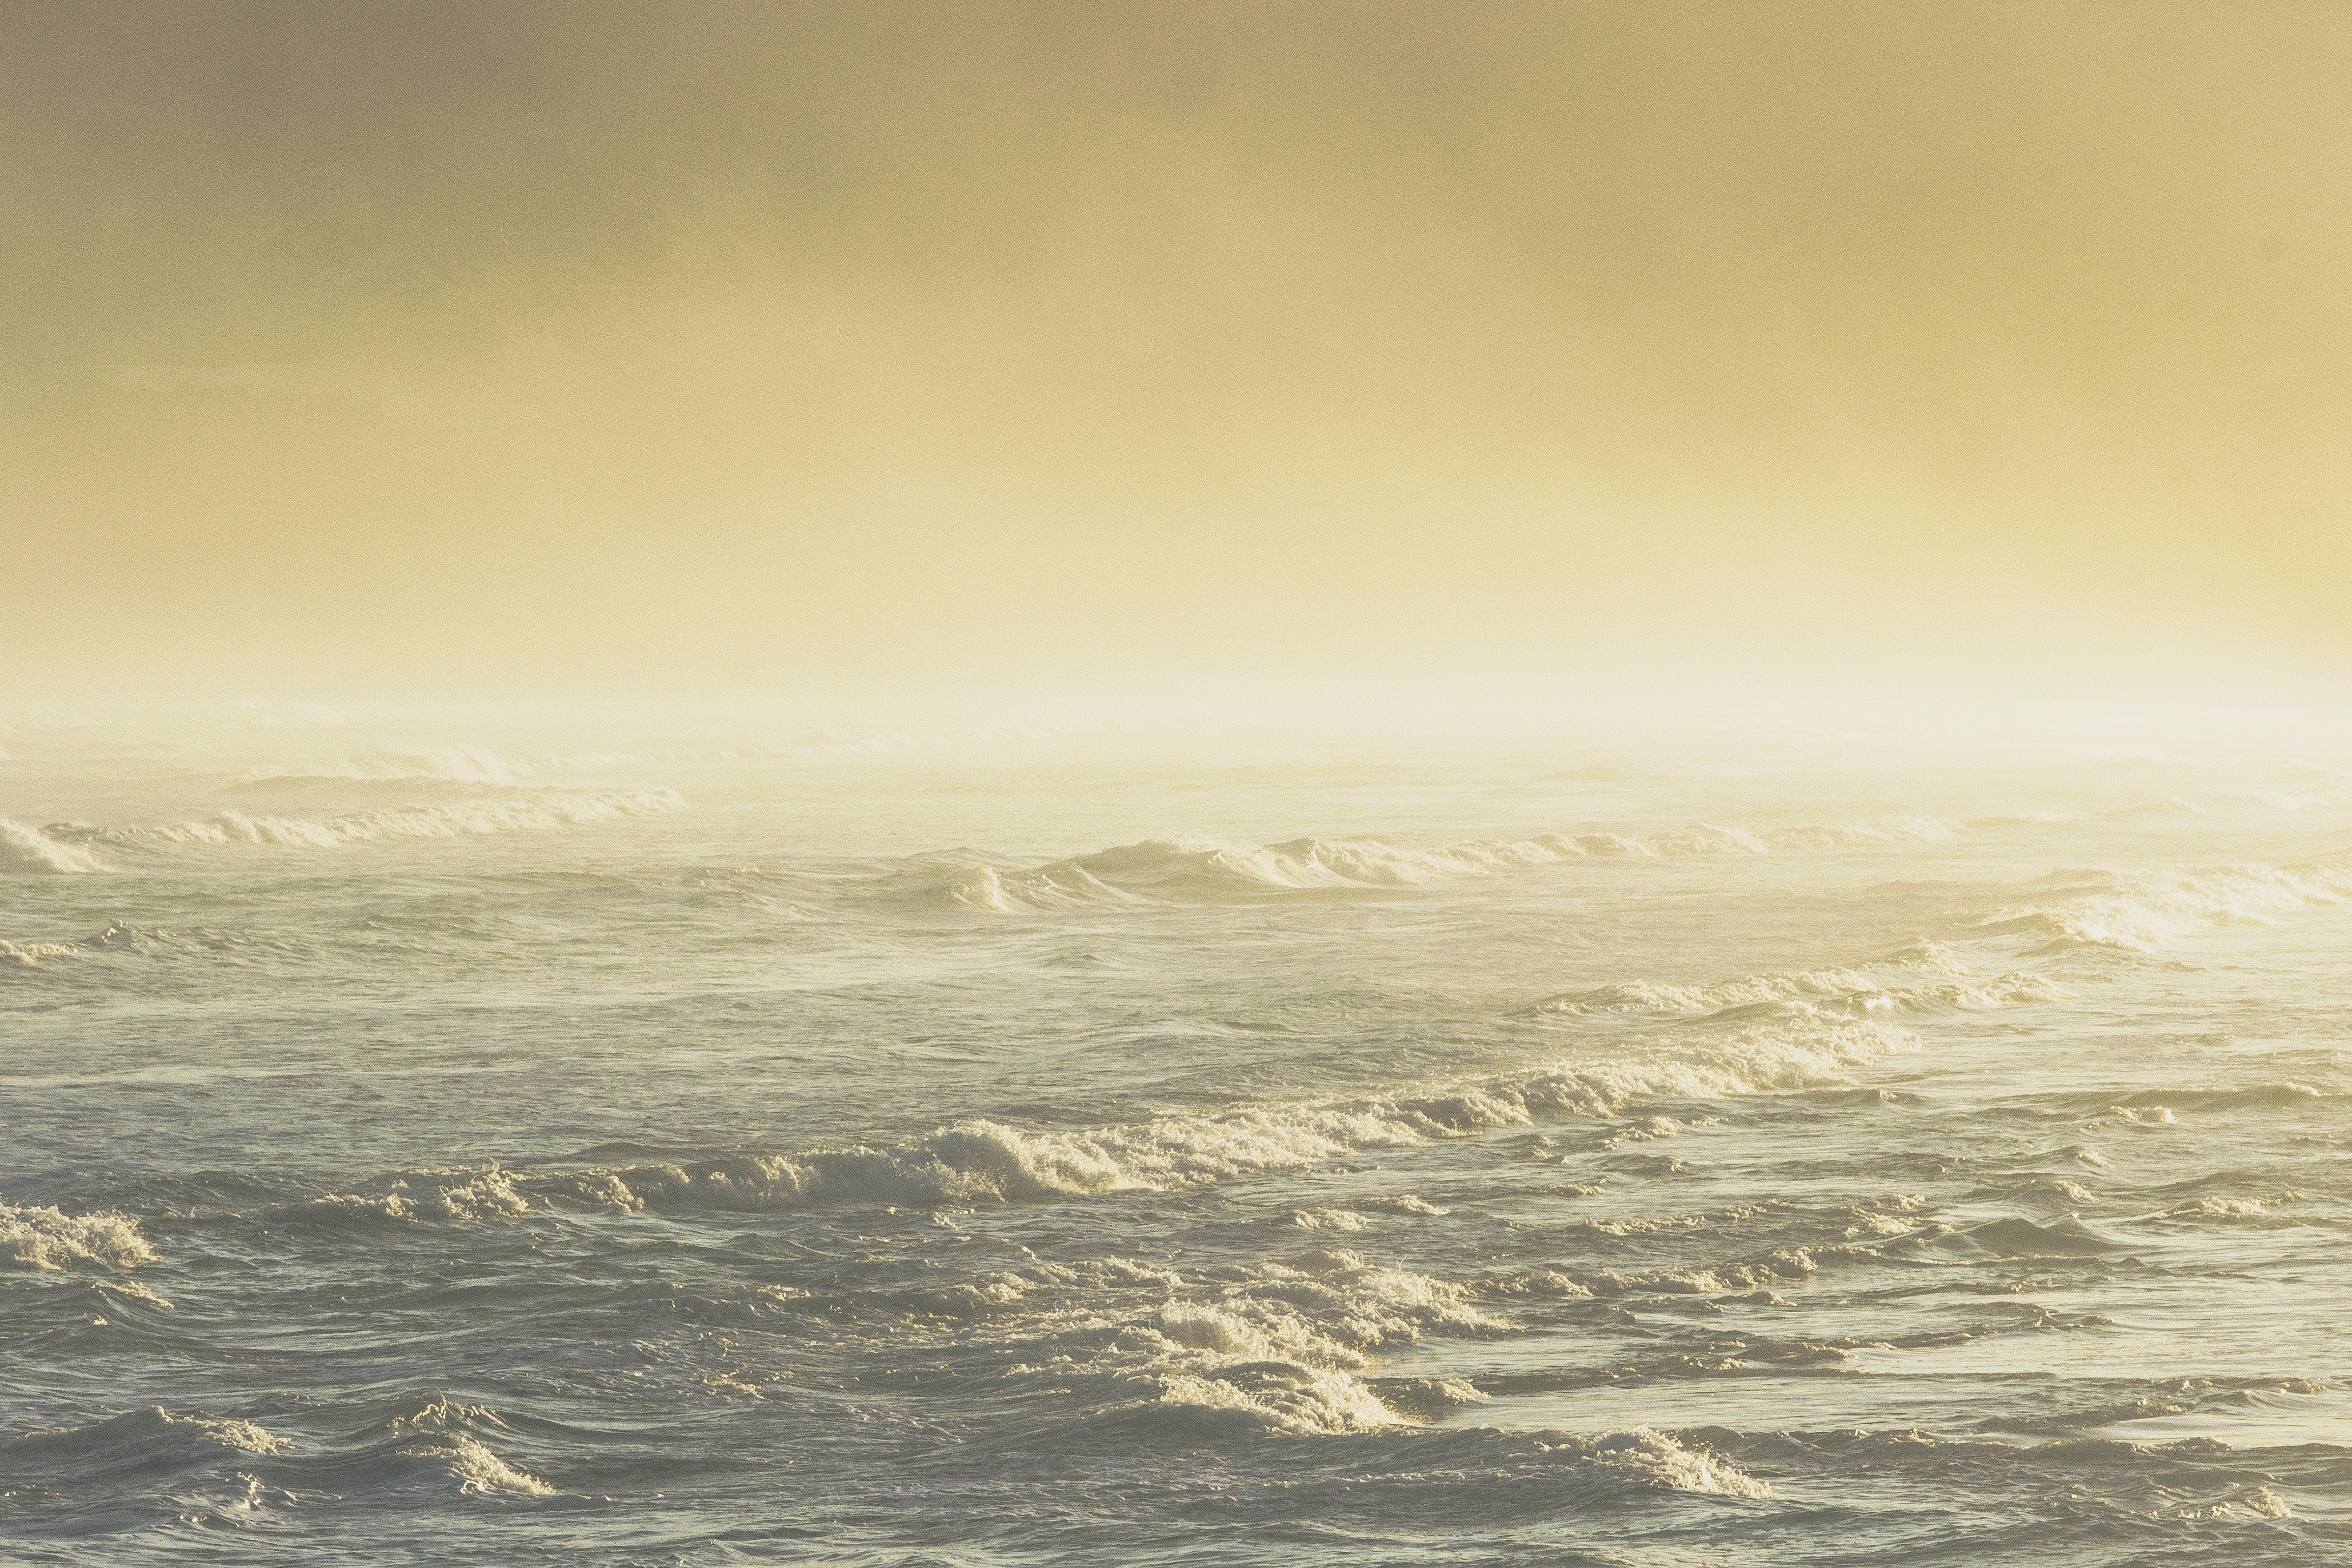
beach, sea, coast, sand, ocean, horizon, cloud, sky, fog, sunrise, mist, sunlight, morning, shore, wave, wind, dawn, atmosphere, weather, atmospheric phenomenon, wind wave